Batman (1989 film)

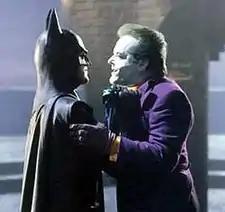
Michael Keaton as Batman and Jack Nicholson as the Joker in the film's climactic confrontation

In the late 1970s, Batman's popularity was waning. CBS was interested in producing a "Batman in Outer Space" film. Producers Benjamin Melniker and Michael E. Uslan purchased the film rights of Batman from DC Comics on October 3, 1979. It was Uslan's wish "to make the definitive, dark, serious version of Batman, the way Bob Kane and Bill Finger had envisioned him in 1939. A creature of the night; stalking criminals in the shadows." Richard Maibaum was approached to write a script with Guy Hamilton to direct, but the two turned down the offer. Uslan was unsuccessful with pitching "Batman" to various movie studios because they wanted the film to be similar to the campy 1960s television series. Columbia Pictures and United Artists were among those to turn down the film.